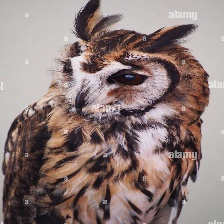
Species: STRIPED OWL
Scientific name: ASIO CLAMATOR
ImageNet parent category: great_grey_owl